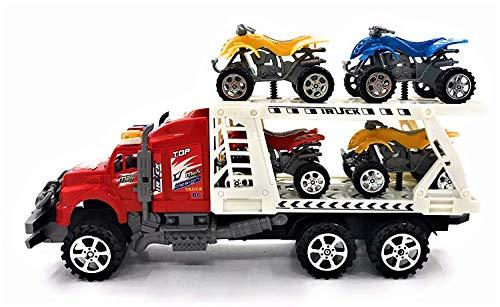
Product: Velocity Toys Children's Powerful Semi - Transporter Truck & Mini Dirt Bikes Playset Toy ( Colors May Vary )
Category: Toys & Games | Dress Up & Pretend Play | Pretend Play
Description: ATV Transporter trailer toy Truck: transport some racing Off-Road ATV's while rolling in a powerful semi trailer.
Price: $25.74
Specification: ProductDimensions:13.5x7.7x3.5inches|ItemWeight:2pounds|ShippingWeight:2pounds(Viewshippingratesandpolicies)|ASIN:B07VNNRM83|Manufacturerrecommendedage:3yearsandup